Kenny Easley

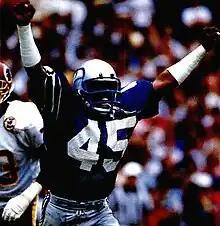
Easley with the Seattle Seahawks in 1986

Kenneth Mason Easley Jr. (born January 15, 1959) is an American former professional football player who was a safety in the National Football League (NFL) for seven seasons from 1981 to 1987. He played college football for the UCLA Bruins and was a three-time consensus All-American. He was selected in the first round of the 1981 NFL draft, by the Seattle Seahawks, where he played his entire career. Nicknamed "the Enforcer", Easley has been considered to be among the best defensive backs during his era and one of the Seahawks' all-time greatest players.